USS Oriskany

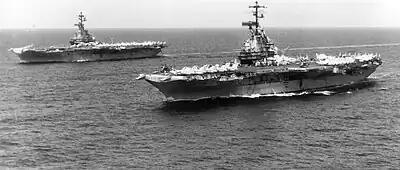
"Oriskany" (foreground) and her sister conducting operations in the Gulf of Tonkin in 1970

"Oriskany" returned to San Francisco on 13 August 1956, and entered the shipyard to undergo the SCB-125A modernization program on 1 October. She was decommissioned there on 2 January 1957. "Oriskany" received a new angled flight deck, aft deck edge elevator, enlarged forward elevator, and enclosed hurricane bow. Powerful new steam catapults replaced the older hydraulic catapults. The wooden flight deck planking was also replaced with aluminum planking.